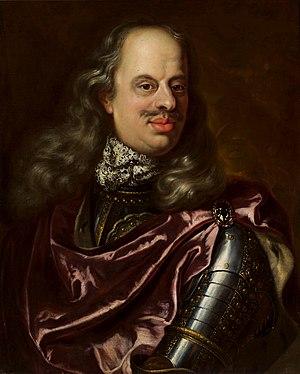
Marguerite-Louise d’Orléans, dite Mademoiselle d'Orléans, par son mariage grande-duchesse consort de Toscane, née le 28 juillet 1645 à Blois et morte le 17 septembre 1721 à Paris, était la fille de Gaston de France, duc d’Orléans dit Monsieur en tant que frère unique du roi Louis XIII et de Marguerite de Lorraine.